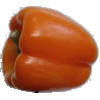
Label: orange_pepper